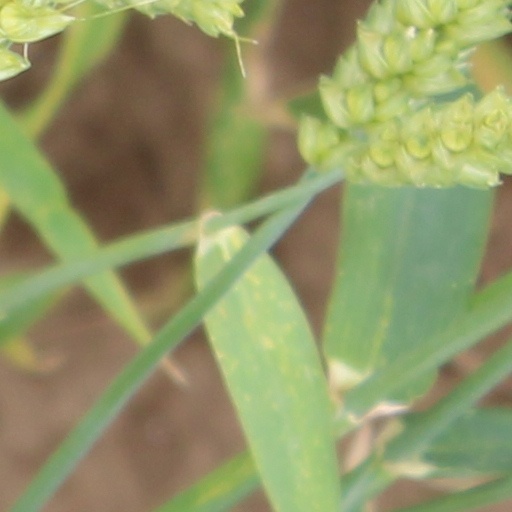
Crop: wheat